Watara Supervision

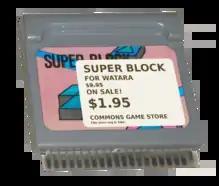
Watara Supervision cartridge

Like many consoles, the Watara Supervision has lived on through emulation (see MESS). Cowering's Good Tools includes a tool called GoodSV, which catalogues 69 Supervision games as of version 3.27.